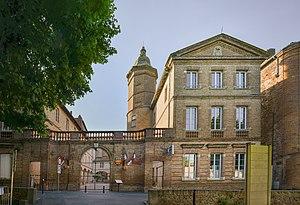
Cet article dresse une liste par ordre de mandat des maires de Rabastens.
Rabastens est une commune française située dans le département du Tarn, en région Occitanie.